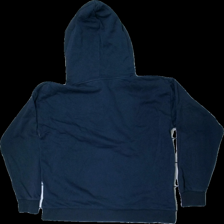
View: back
Type: Hoodie
Category: Children
Brand: Lindex
Brand text on label: Kids
Colors: Blue
Material: 88% cott, 12% cont?
Cut: Regular
Size: 170
Damage: Entire piece is color faded
Damage location: middle center
Price range: <50
Recommended usage: Export
Description: Blue hoodie from Kids by Lindex, size 170. Poor condition.